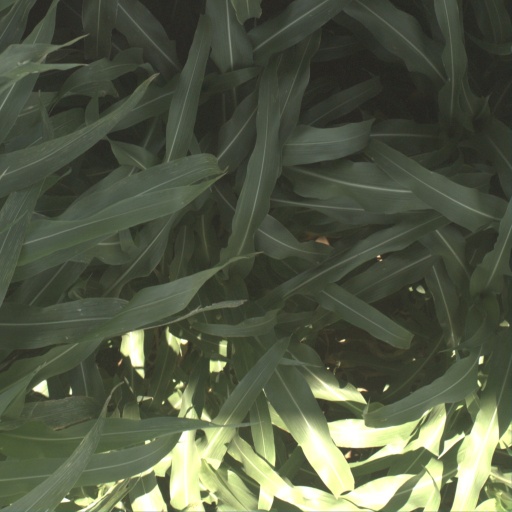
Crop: sorghum